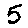
Label: 5